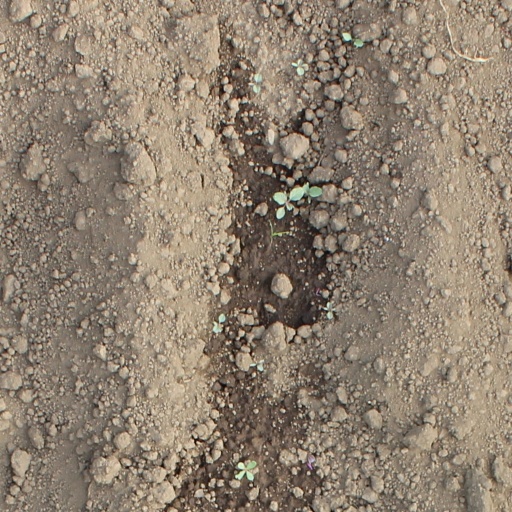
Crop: soybean